Lake Junin

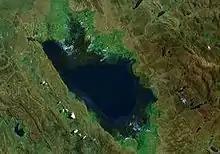
Lake Junin in a satellite image.

Lake Junin is located in the Andean highlands of central Peru. Most of the lake is in the Junin Province of the Junin Region, but its northwestern tip belongs to the Pasco Province of the Pasco Region. The surface elevation of the lake is located at above sea level.